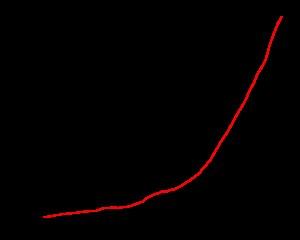
Le titre de grand maître international, créé à partir de 1950, est utilisé aussi bien au jeu d'échecs qu'au jeu de dames ou plus récemment au xiangqi pour récompenser la performance d'un joueur de haut niveau, après avoir réussi un certain nombre d'épreuves codifiées, ou lors d'un succès dans un tournoi important. Il est supérieur au titre de maître international. Certains titres de grand maître sont aussi accordés de manière honorifique.